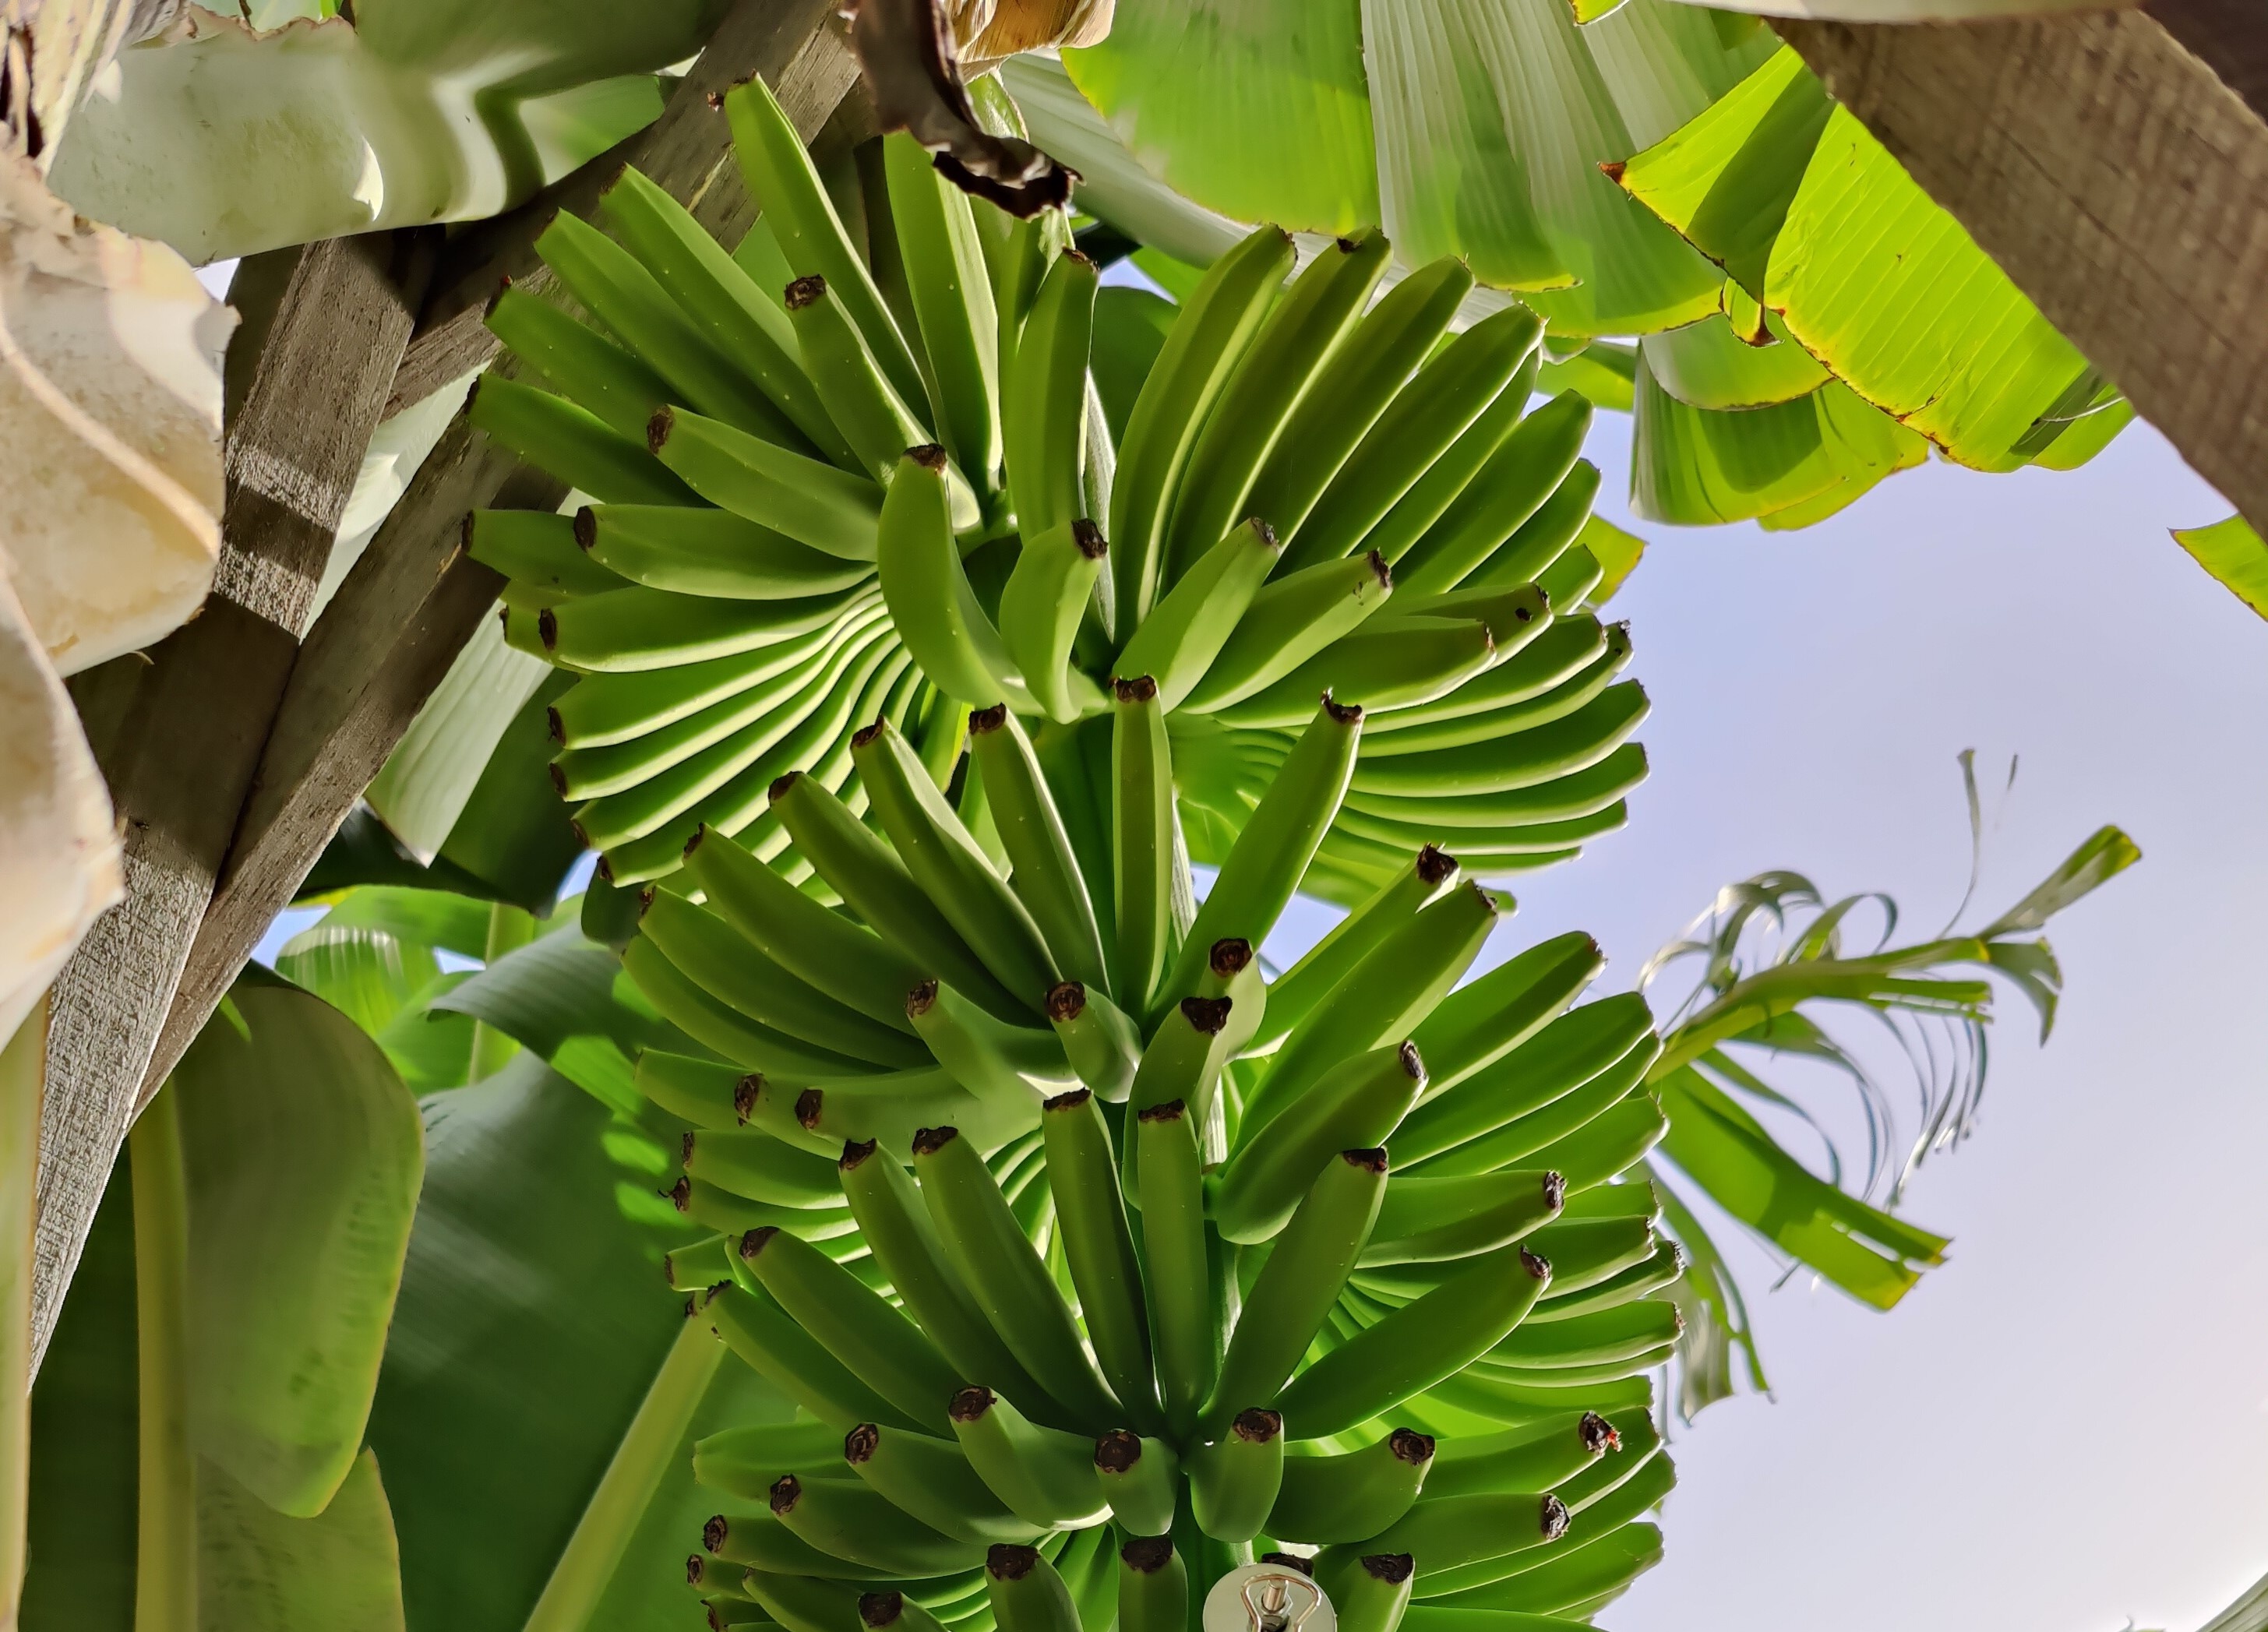
Label: Keep